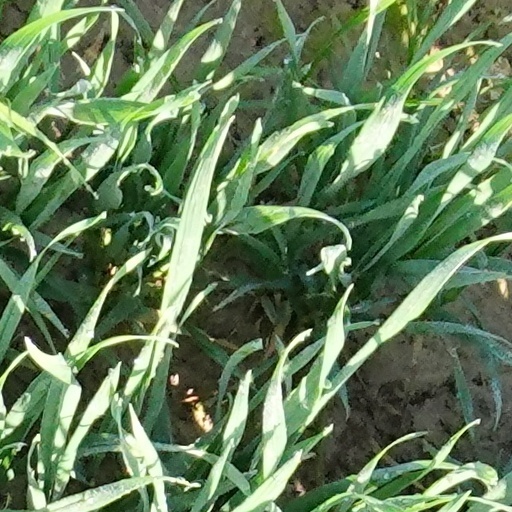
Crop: wheat